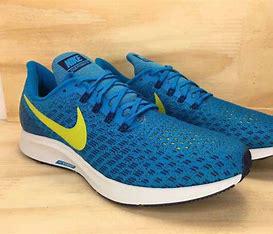
Brand: Nike
Model: Air Zoom Pegasus 35